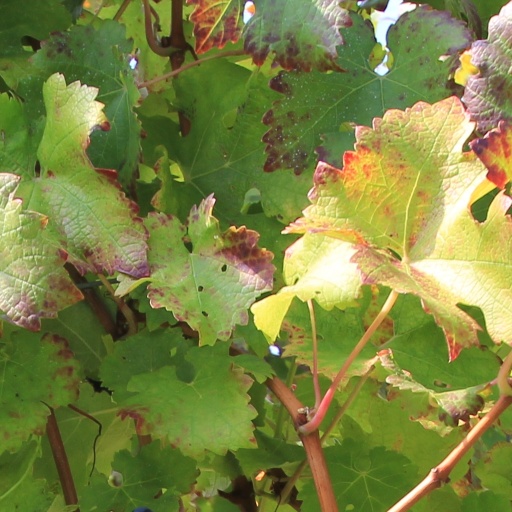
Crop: grape